Courtenay Warner

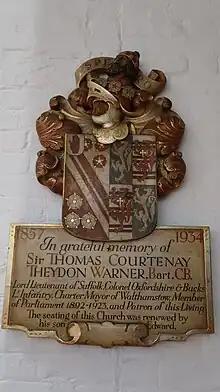
Sir Thomas Courtenay Theydon Warner - In grateful memory - St Peter in the Forest, Walthamstow

Colonel Sir Thomas Courtenay Theydon Warner, 1st Baronet (19 July 1857 – 15 December 1934) was a British politician, who served as the Member of Parliament (MP) for North Somerset from 1892 to 1895, and for Lichfield from 1896 to 1923.